Lloyd's of London

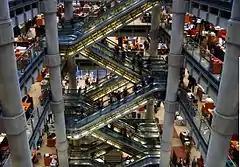
Interior escalators linking the underwriting floors of the Lloyd's building

There are two classes of people and firms active at Lloyd's. The first are members, or providers of capital. The second are agents, brokers, and other professionals who support the members, underwrite the risks and represent outside customers (for example, individuals and companies seeking insurance, or insurance companies seeking reinsurance).